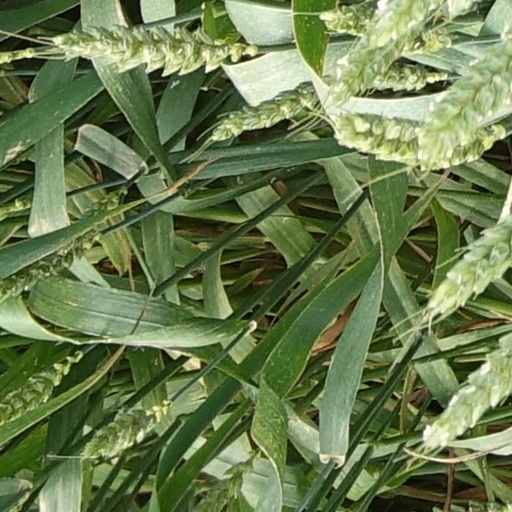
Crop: wheat